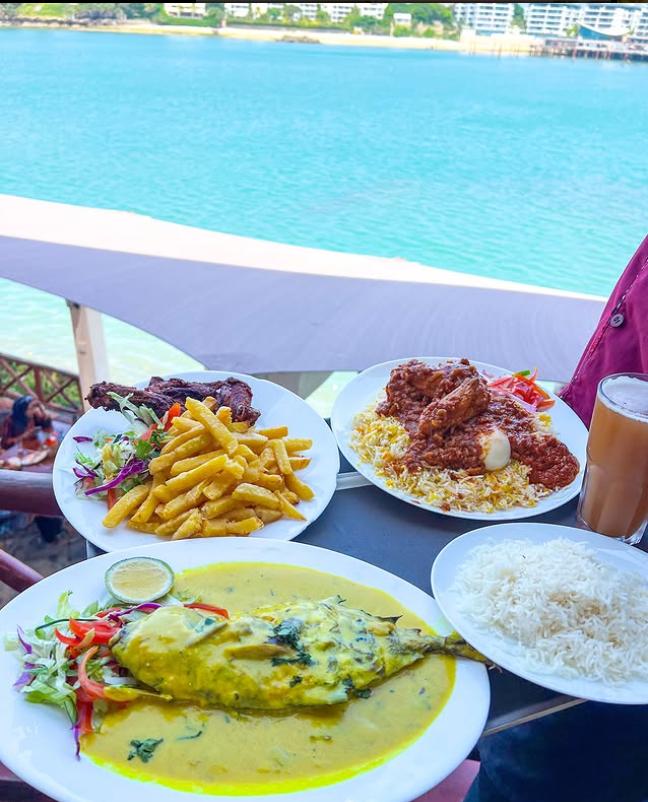
Sahani kadhaa za chakula, labda katika mgahawa au eneo la kulia chakula. Inaonekana kuwa samaki mzima, labda amepikwa kwa mchuzi wa nazi au viungo vingine na saladi kidogo pembeni.